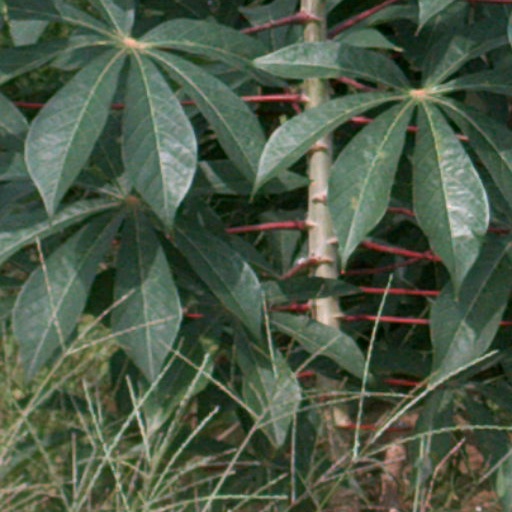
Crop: cassava